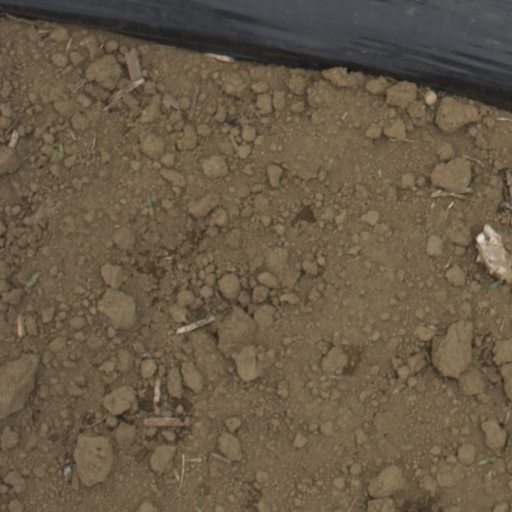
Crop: Jerusalem artichoke